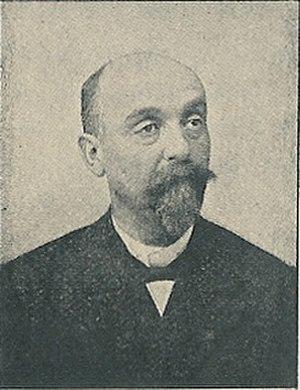
Thor Lange, né le 9 avril 1851 à Copenhague et mort le 22 février 1915 à Selo Napadovka, dans l'oblast de Vinnytsia en Ukraine, est un écrivain, traducteur, professeur et consul danois.